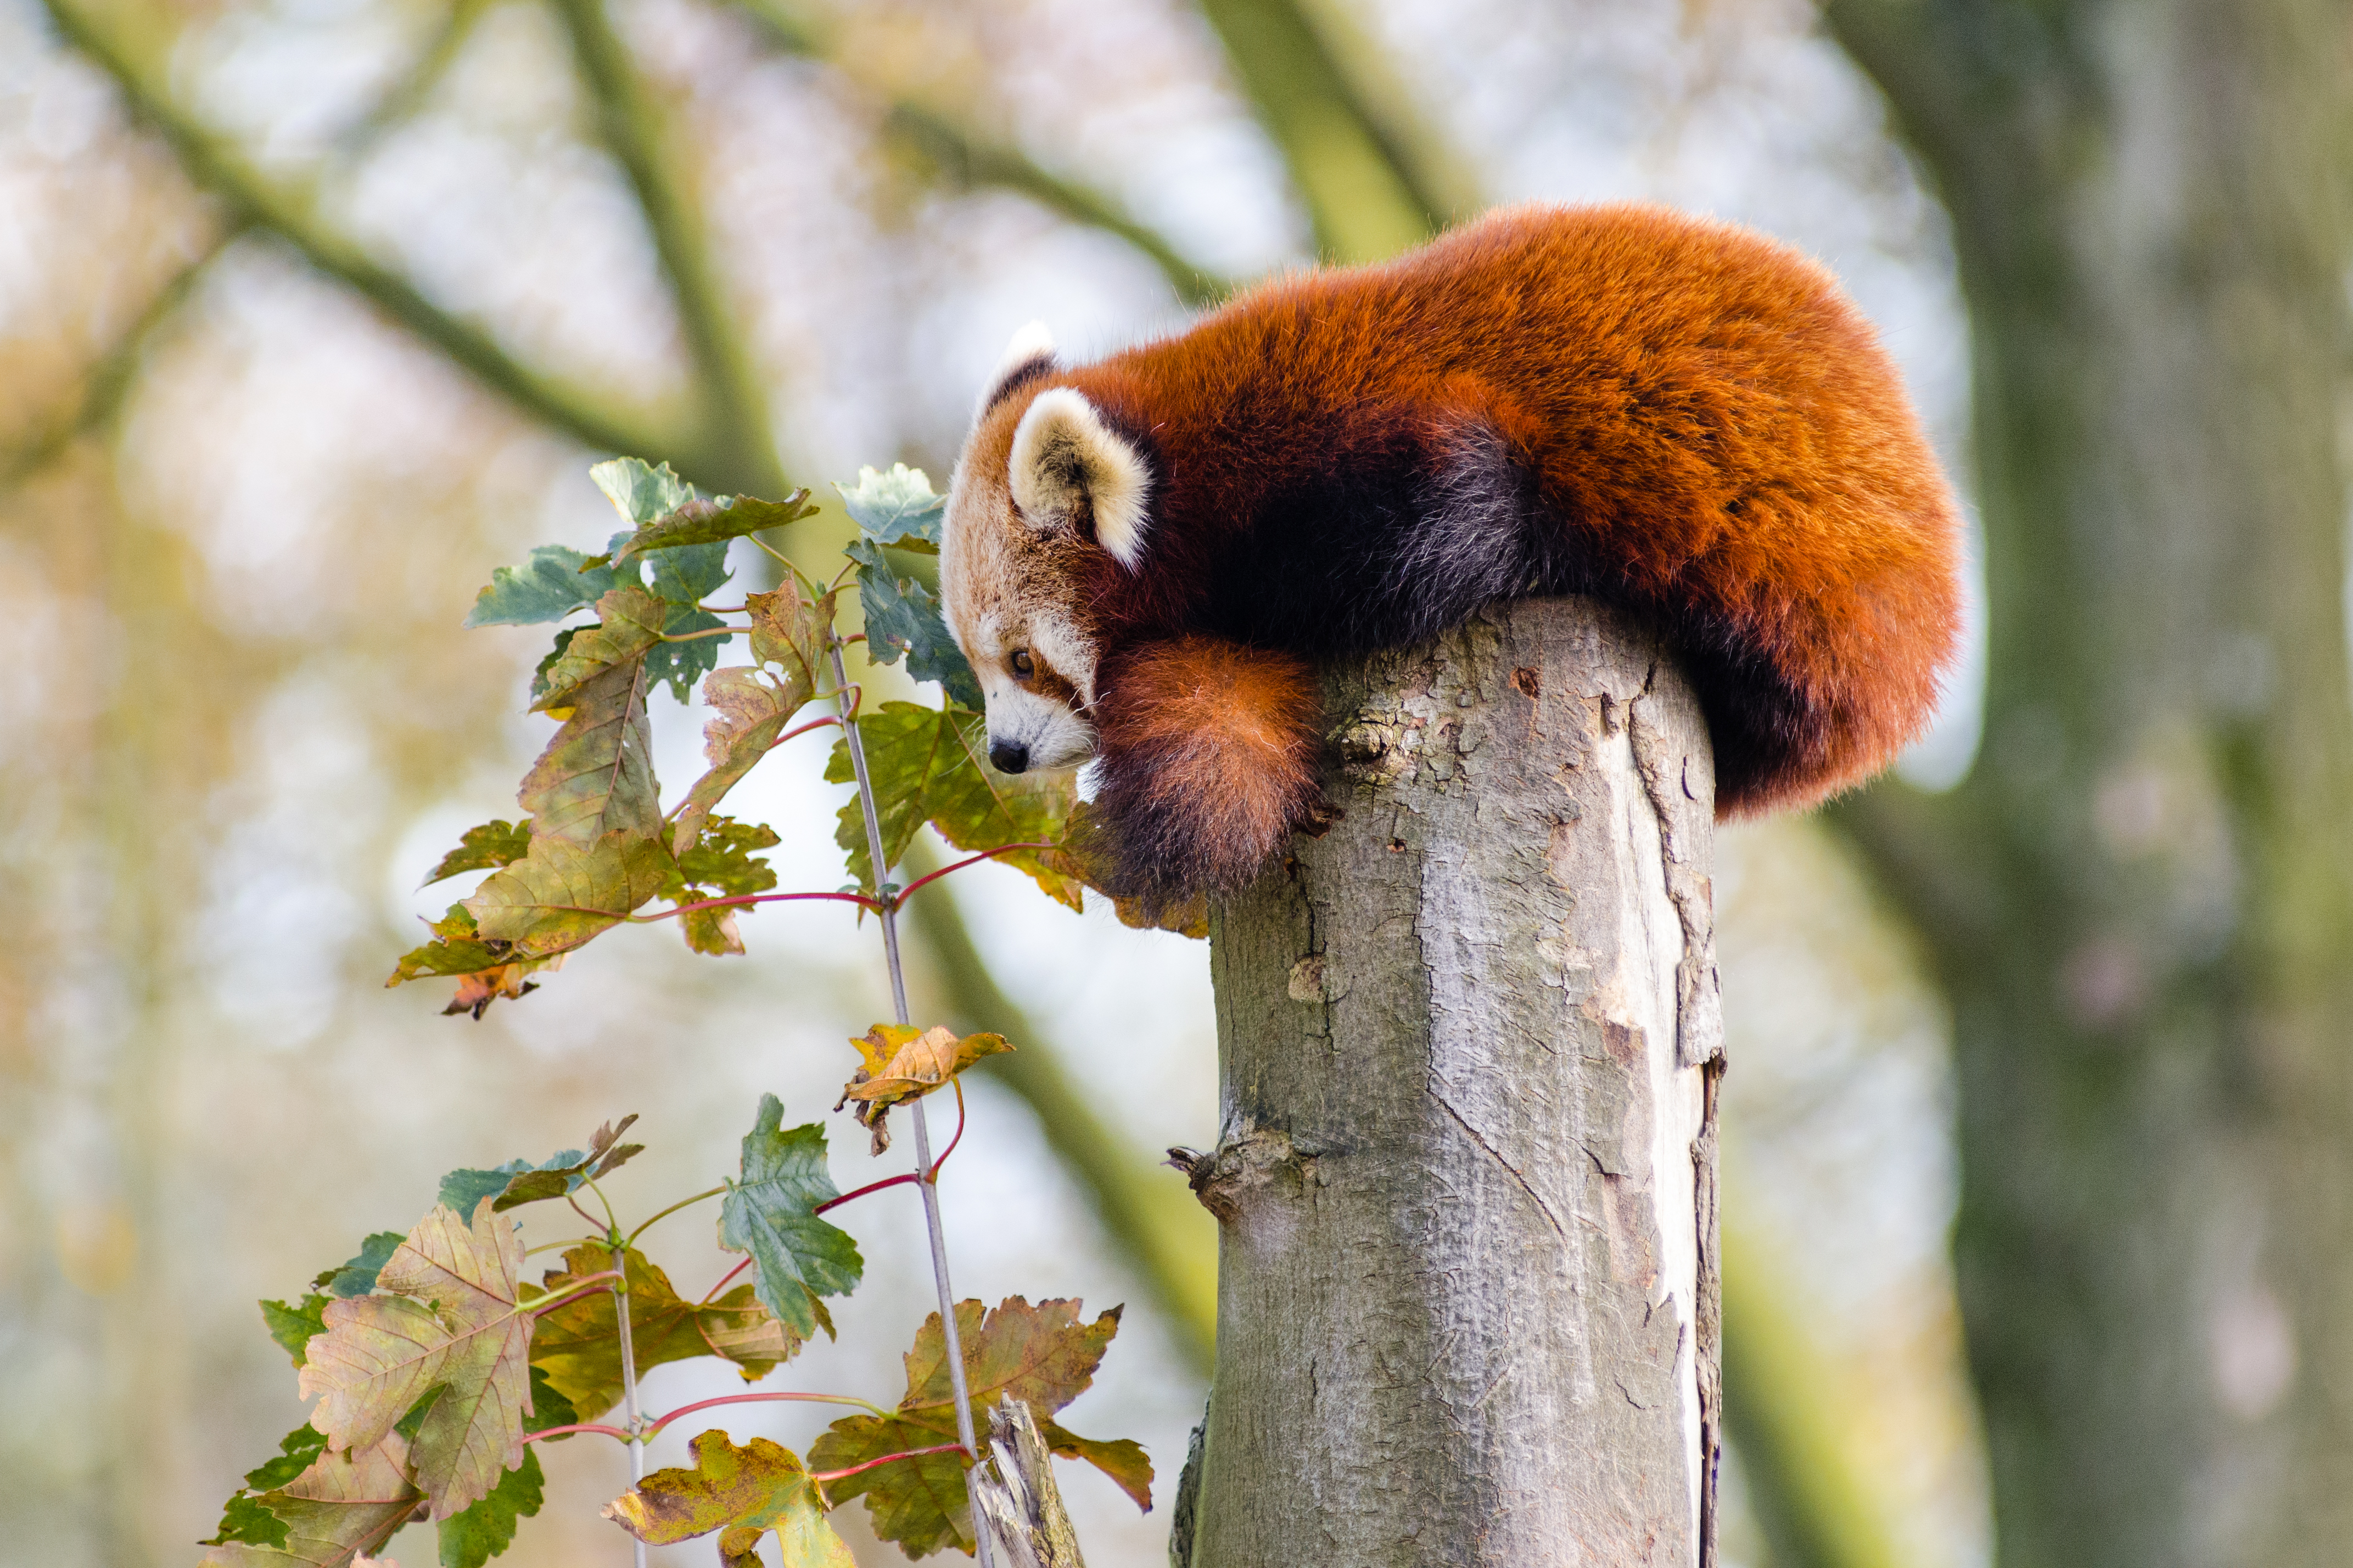
nature, branch, wildlife, mammal, fauna, vertebrate, new world monkey